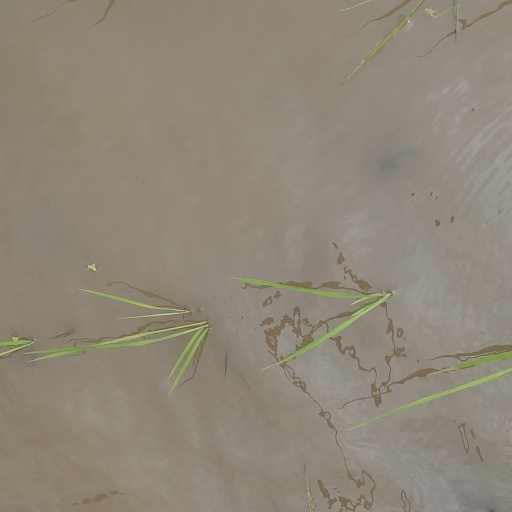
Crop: rice